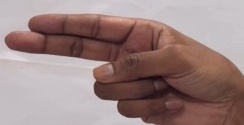
ASL sign: H